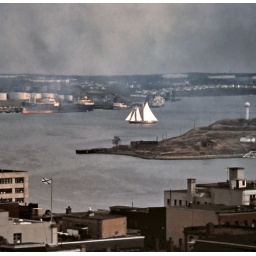
Bluenose II schooner sail boat in Halifax, Nova Scotia harbour. Seen from Citadel Hill in 1975.